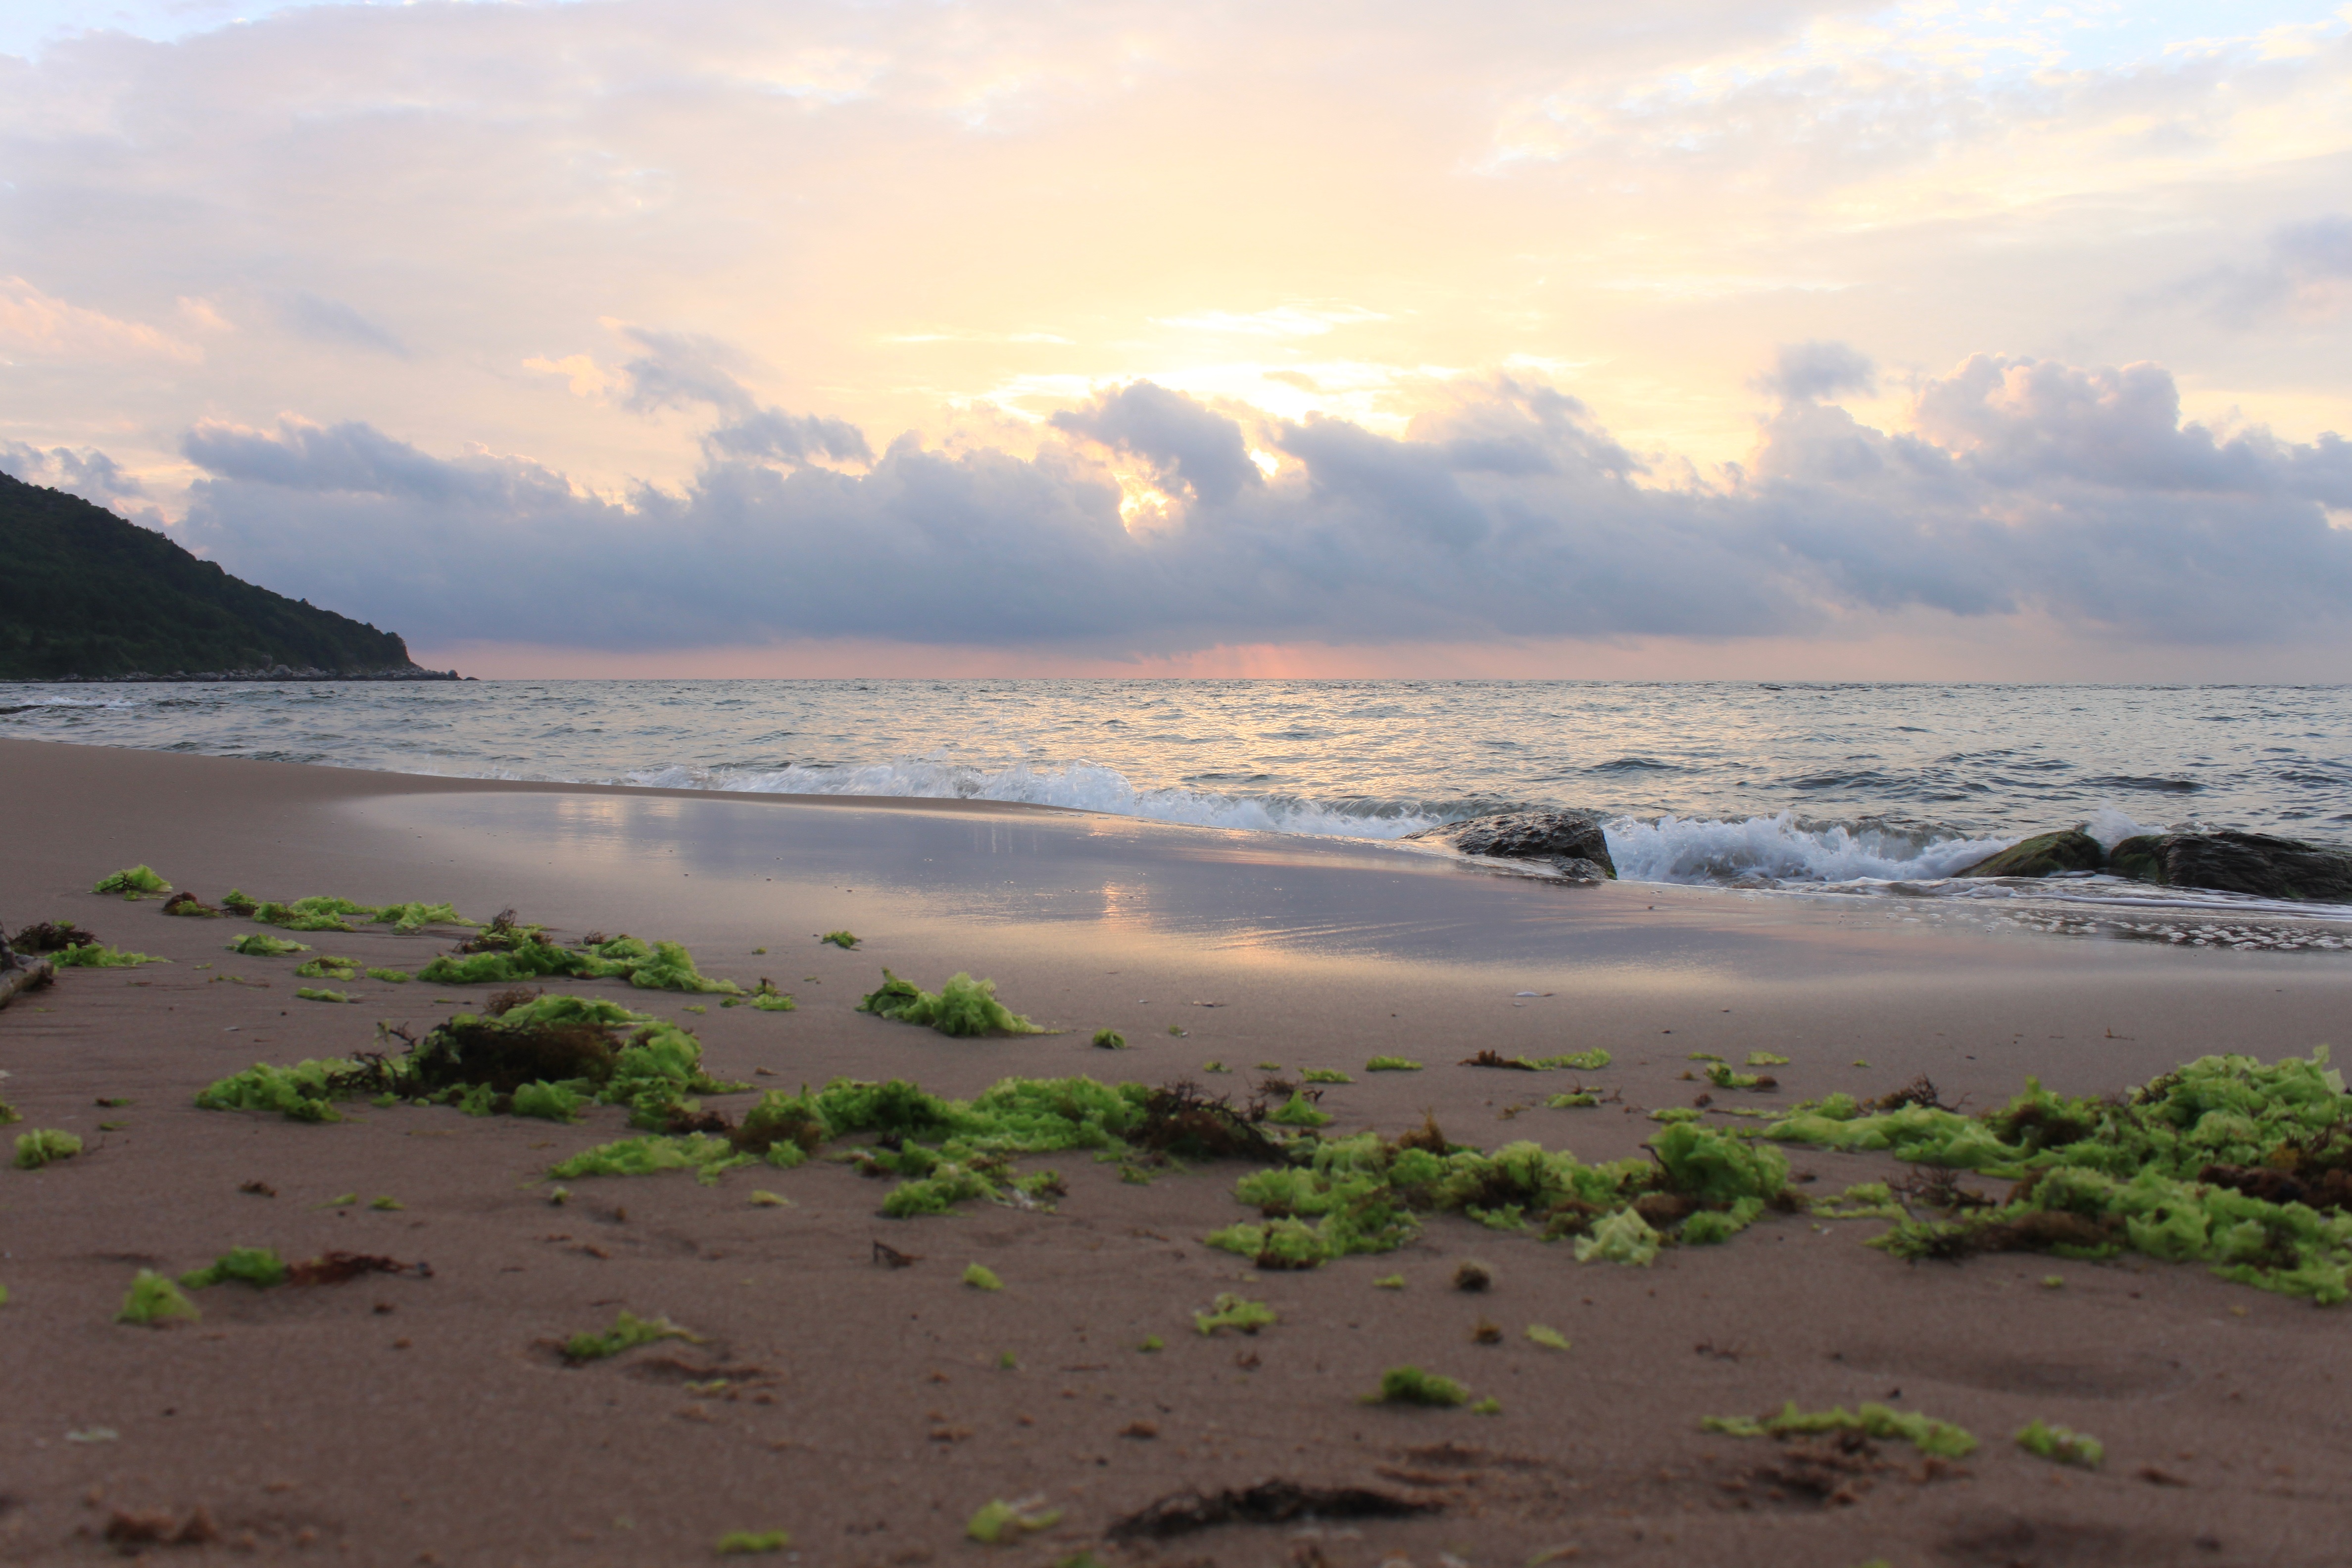
beach, sea, coast, nature, sand, ocean, horizon, cloud, sky, sunset, morning, shore, wave, dawn, dusk, bay, solar, body of water, clouds, marine, loch, cape, wind wave, bartin